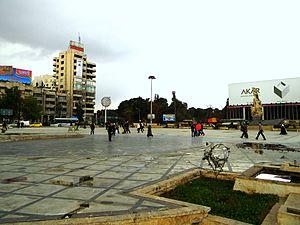
La place Saadalah al-Djabiri est une place située au centre de la ville d'Alep, deuxième ville de Syrie par sa population, au nord du pays. C'est la place la plus grande de la ville et le lieu de rassemblements, de fêtes et de manifestation diverses. Elle est adjacente au jardin public d'Alep.